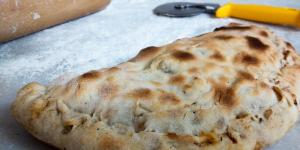
pizza calzone con thermomix